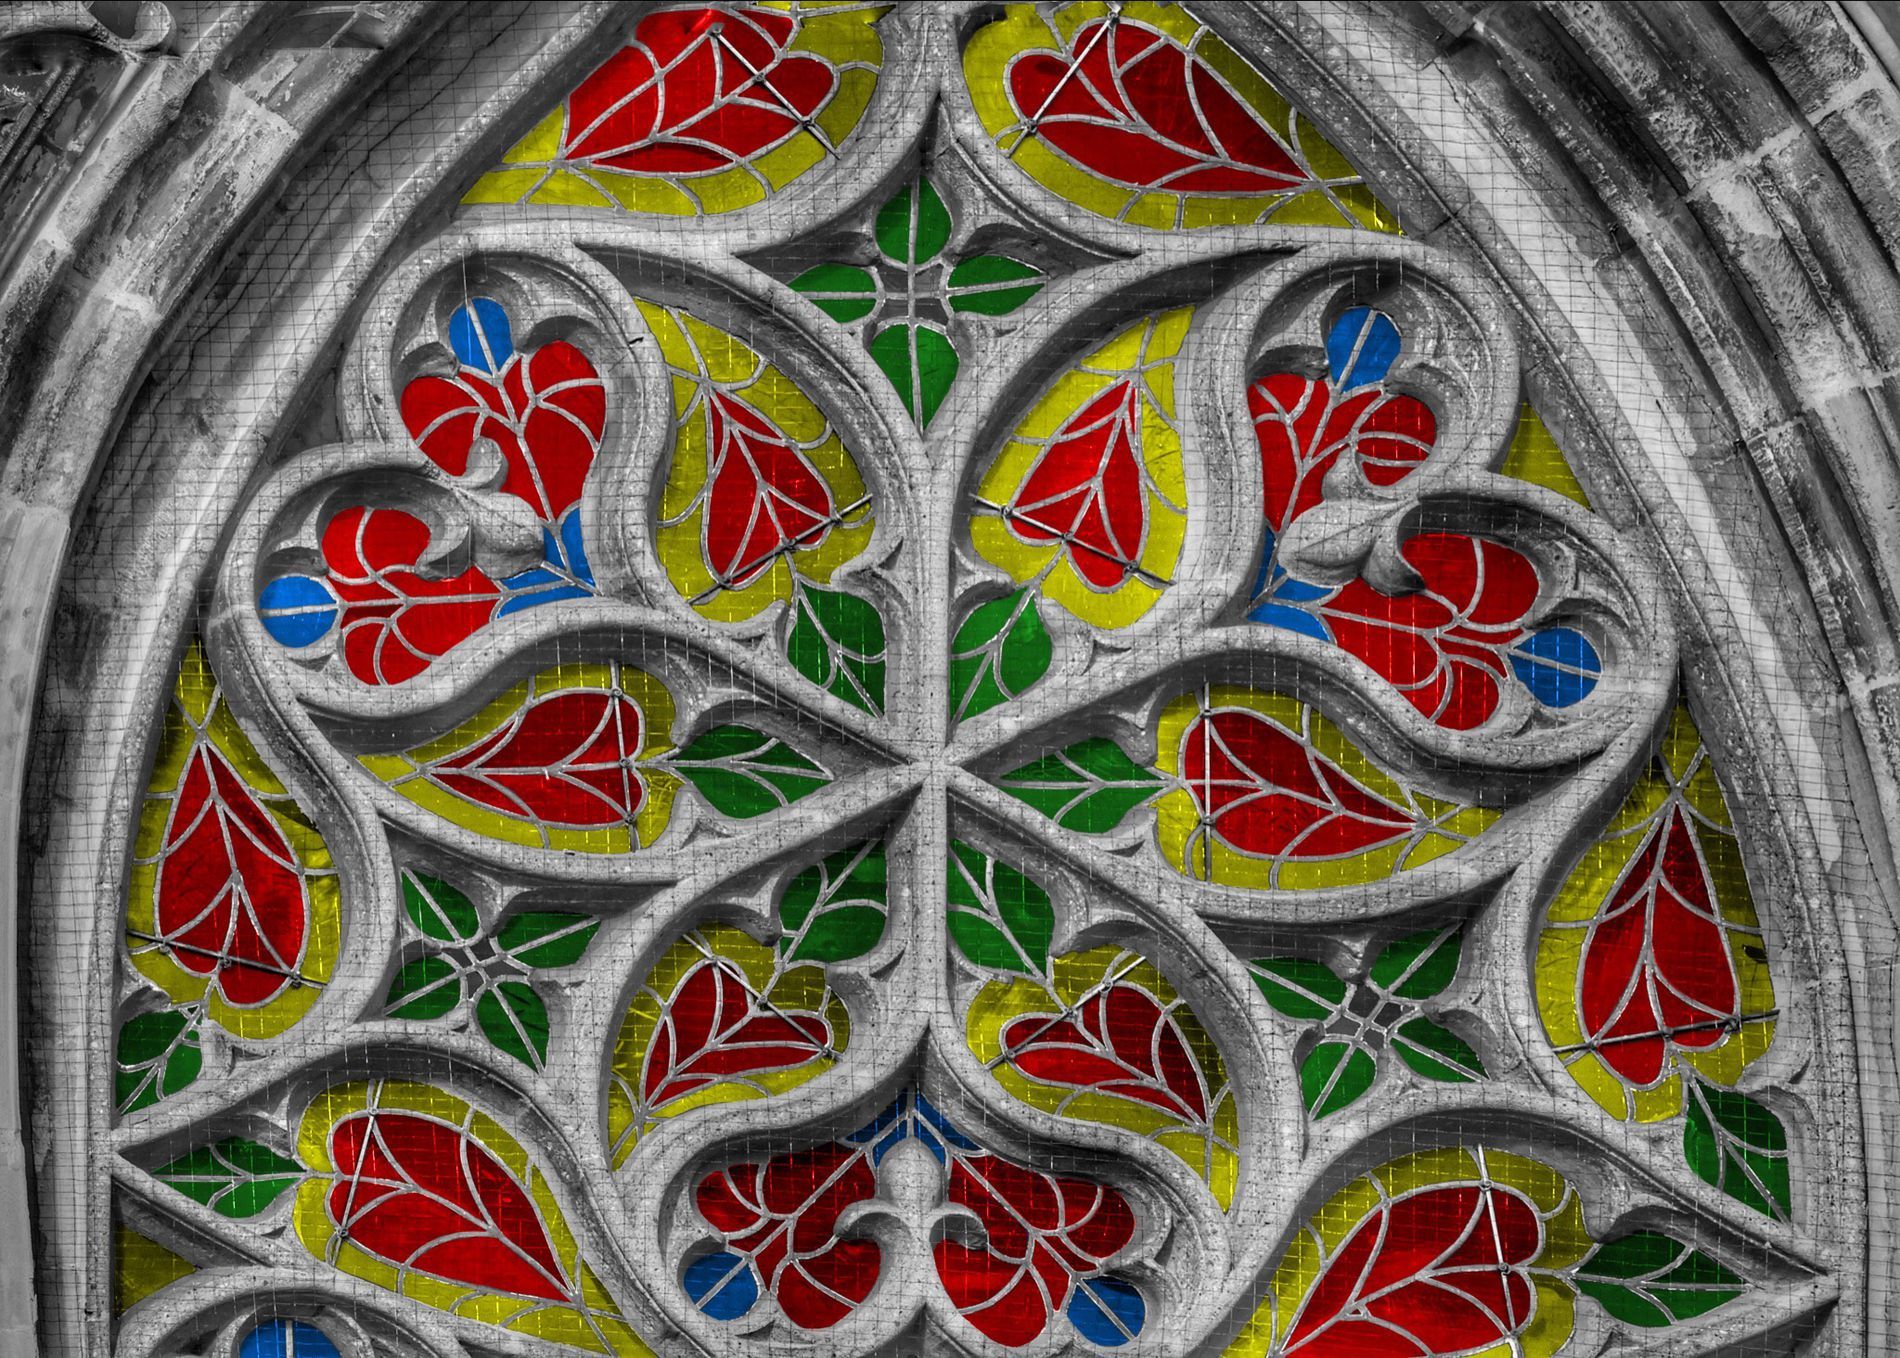
stained glass window
The image showcases a section of an ornate stained glass window that appears to be a part of an architectural building.
The image is of a stained glass window. The color palette is red, yellow, green, and blue, The photography style is architectural.
Labels: Art, Stained Glass, Pattern, Arch, Architecture, window